Thirteen Years' War (1454–1466)

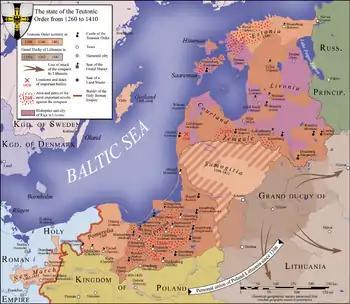
The Teutonic state in 1410

The main part of the Polish army of that period was conscripted. All noblemen, when called by the king, had to appear accompanied by their village-mayors and village-administrators. Cities gave wagons with horses, food, and service to them (including escorts). Units were divided into "choragwie" ("standards") of two kinds: "family", which were made by very large clans, and "land" which were from nobles from particular territory. Peasants also participated as infantrymen. The highest command belonged to the king. The total army could amount to 30,000 cavalry.